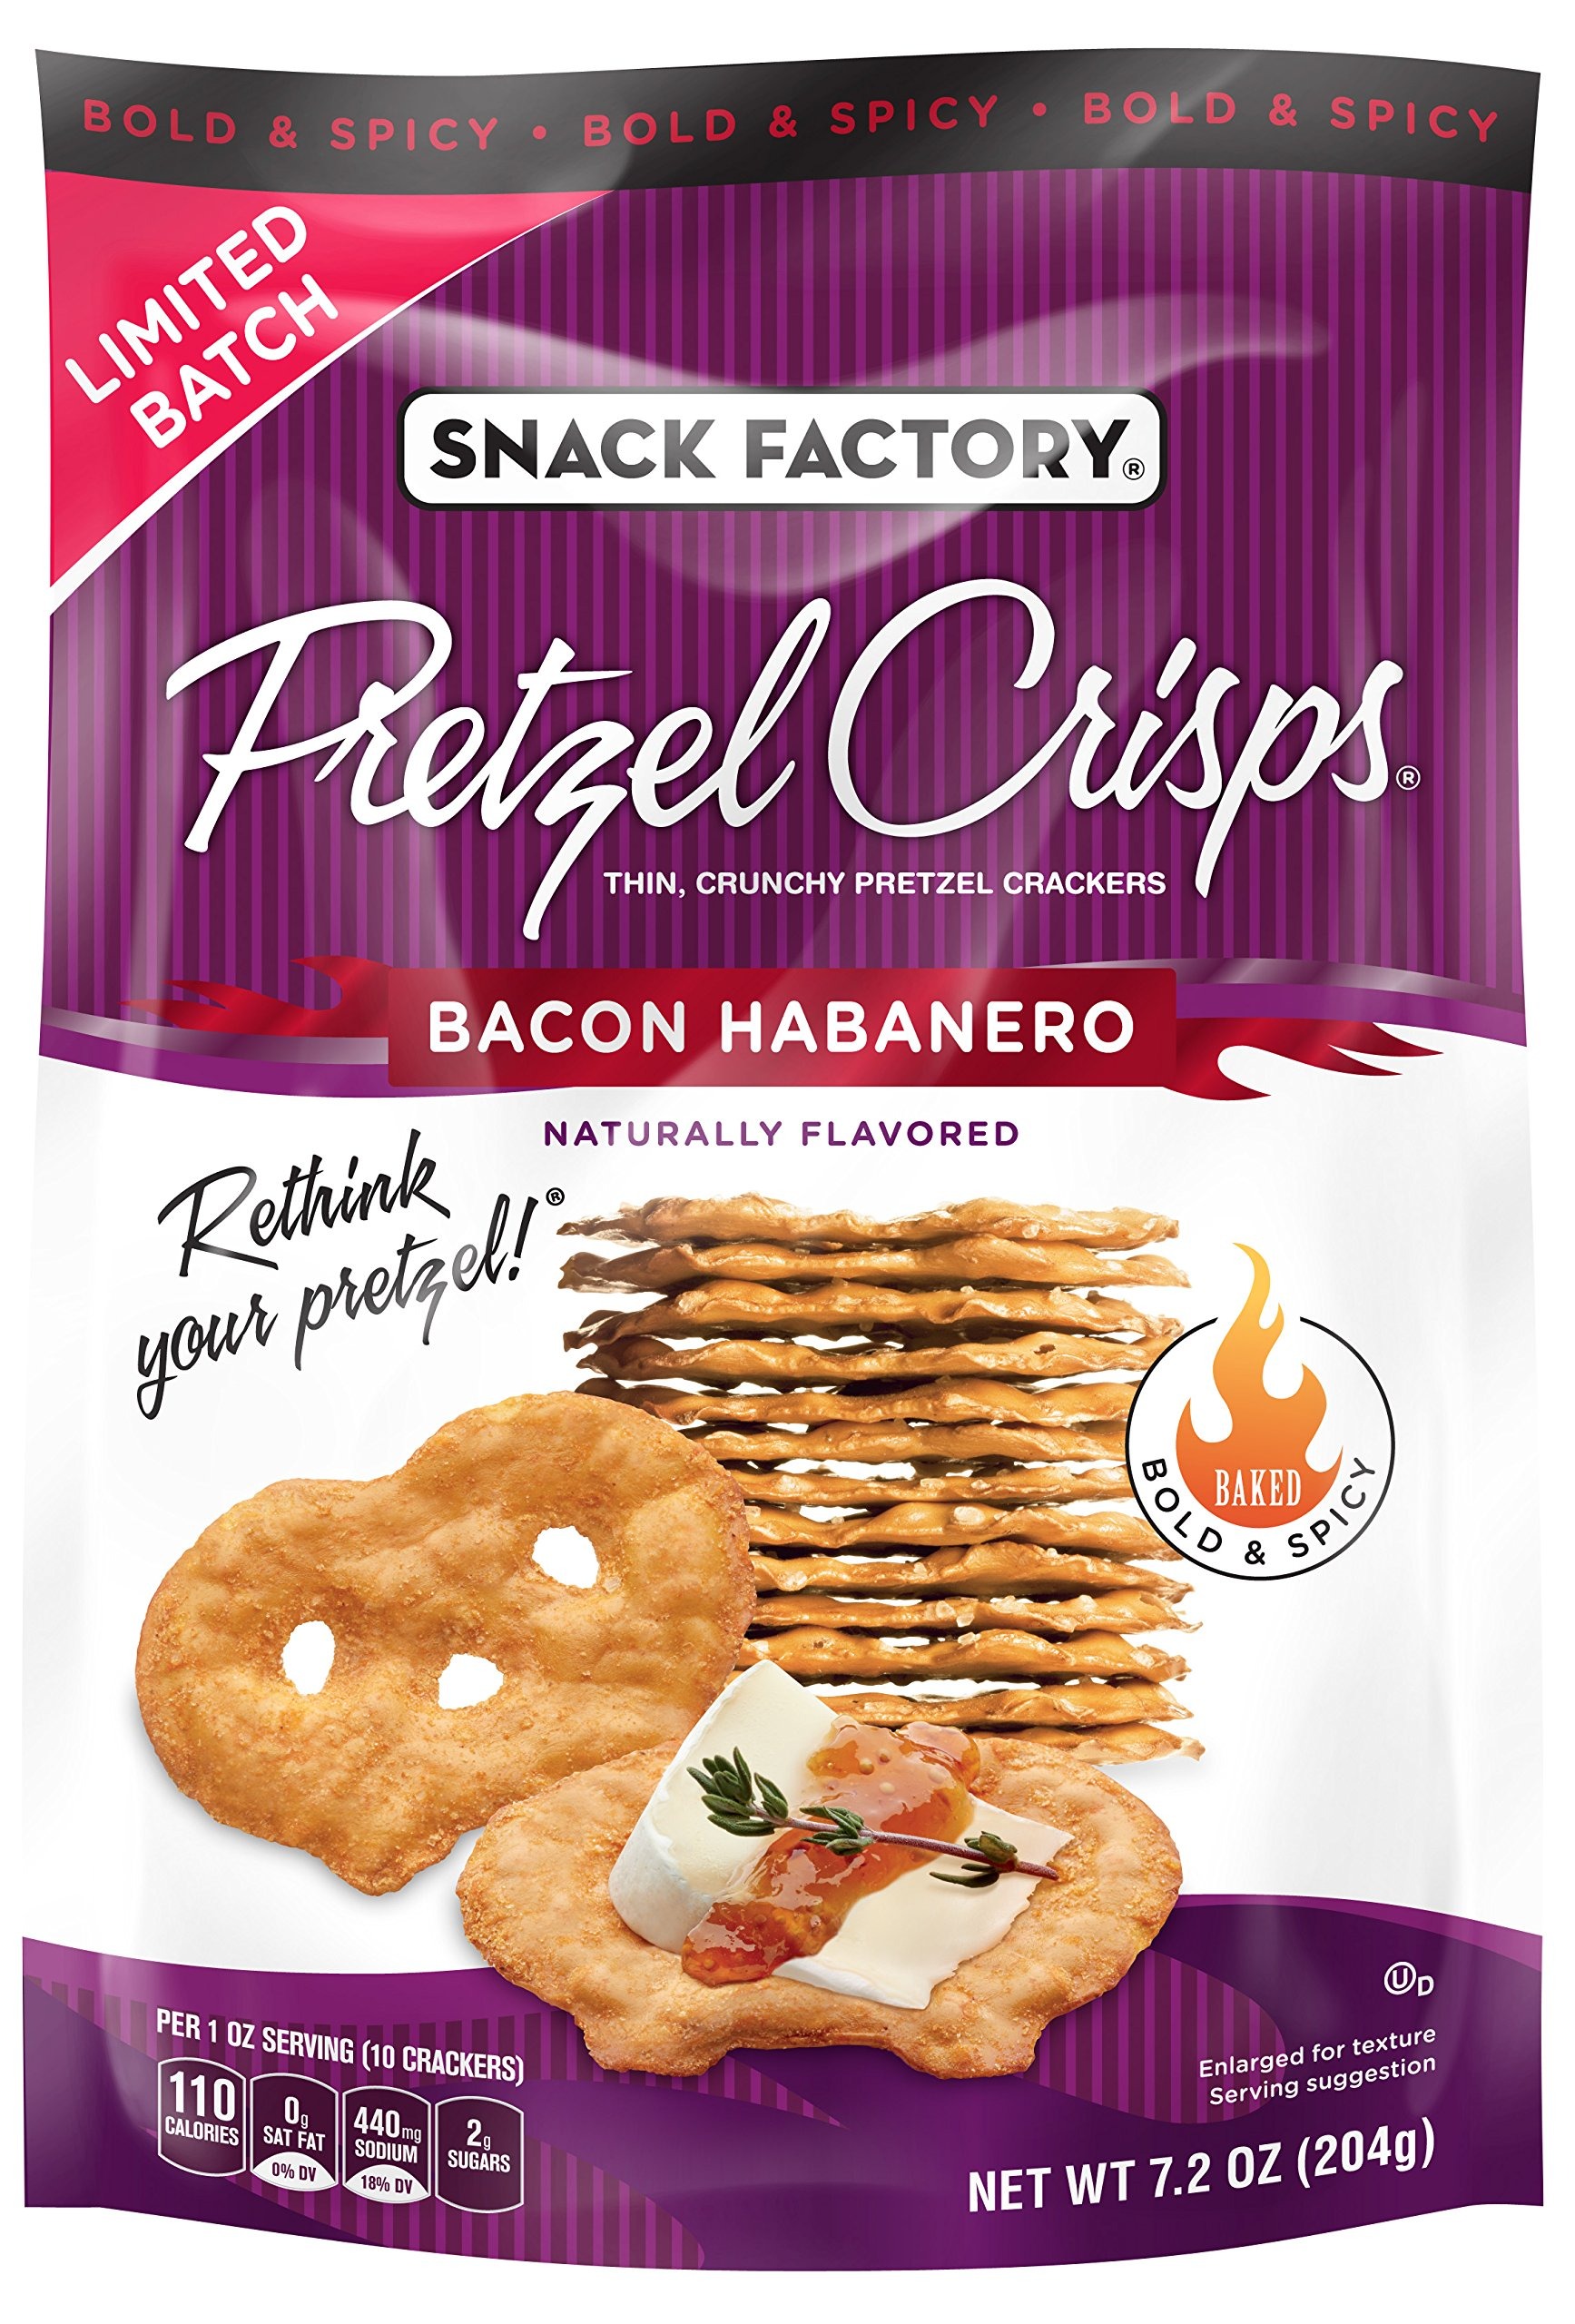
Item Name: Snack Factory Pretzel Crisps, Bacon Habanero, 7.2 Ounce
Bullet Point 1: Bold and spicy Bacon Habanero flavored thin and crispy pretzel crackers
Bullet Point 2: Non-GMO Project Verified
Bullet Point 3: Try with salsa, hummus, chili, cheese, and all your favorite dips
Bullet Point 4: One bite and you'll rethink your pretzel!
Bullet Point 5: 7.2 oz resealable bag of Snack Factory Bacon Habanero Pretzel Crisps
Value: 7.2
Unit: Ounce

Price: 2.71